Bed of Roses (TV series)

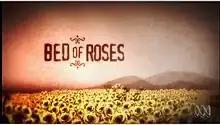
Intertitle for "Bed of Roses"

Bed of Roses is an Australian comedy drama television series which was first shown on the Australian Broadcasting Corporation (ABC) from 10 May 2008. It stars Kerry Armstrong ("SeaChange" and "Lantana)" and was created by Jutta Goetze and Elizabeth Coleman. It was produced by Mark Ruse ("Kath & Kim", "The Games") and Stephen Luby ("Crackerjack").